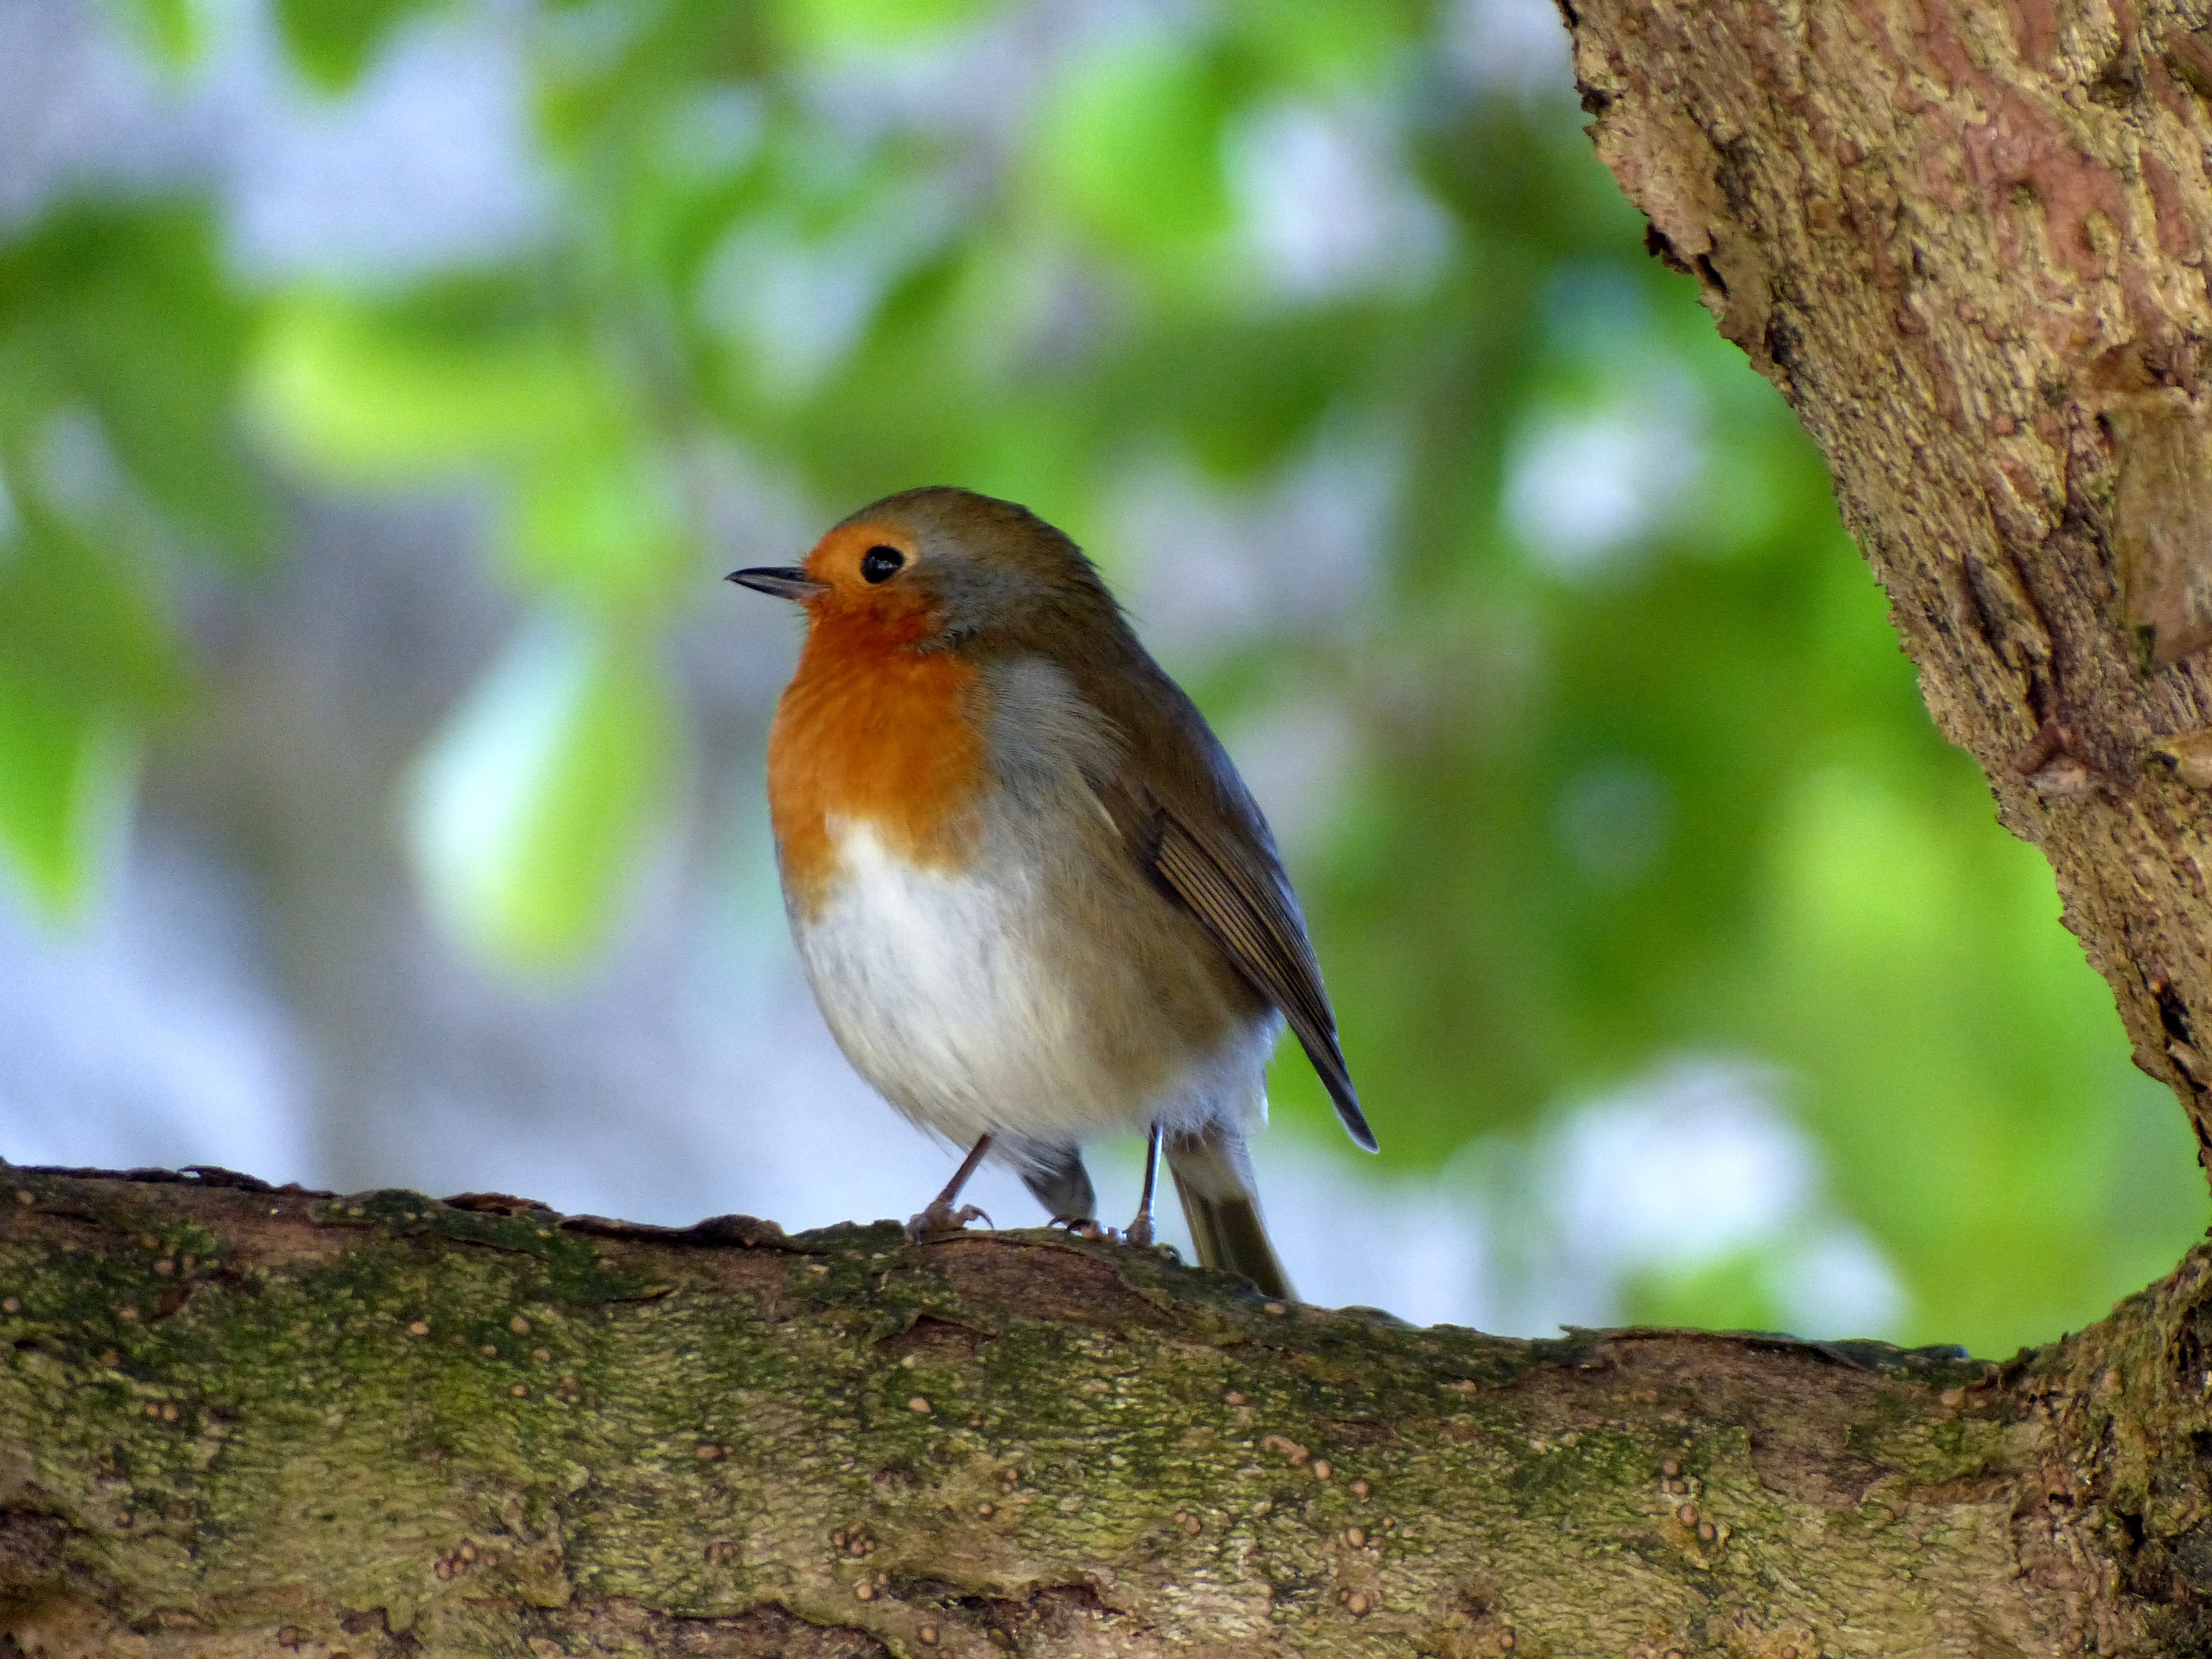
bird, robin, nature, foraging, close, animals, birds, songbirds, garden bird, in the garden, small, sitting, on branch, animal world, songbird